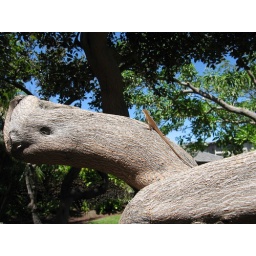
Anole - blending in with the brown tree